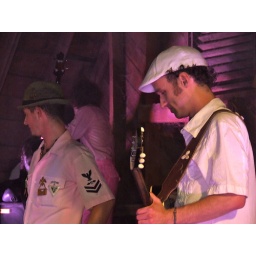
Toubab Krewe "Cluck Old Hen" video shoot in the barn at Warren Wilson College